Ehsan Khan (architect)

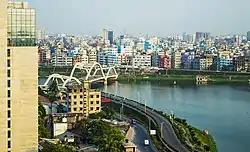
Hatirjheel

Khan completed his bachelor of architecture from Bangladesh University of Engineering and Technology. He designed the mausoleum of the founder of Bangladesh Sheikh Mujibur Rahman at Gopalgonj. He was nominated for an Aga Khan Award for Architecture in 2010 for designing the Nishorgo Oirabot Nature Interpretation Centre. winner of Arcasia award for Bangladesh Mahila Samity complex and Institute of architects (IAB Center) complex.